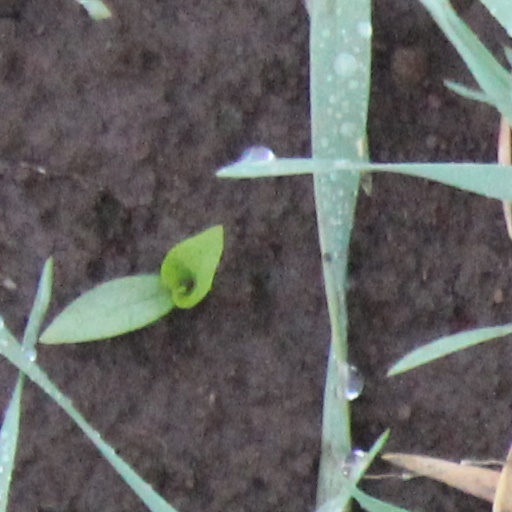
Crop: wheat